Koyama Shōtarō

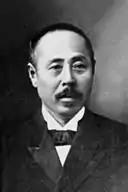
Koyama Shōtarō (date unknown)

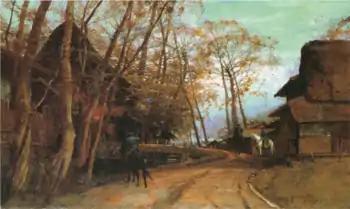
Quenching Thirst with Raw Sake at a Shop in the Autumn Countryside

Koyama Shōtarō (Japanese:小山 正太郎; 15 February 1857, Nagaoka - 7 January 1916, Tokyo) was a Japanese painter. He was one of the first to work in the "yōga" style.